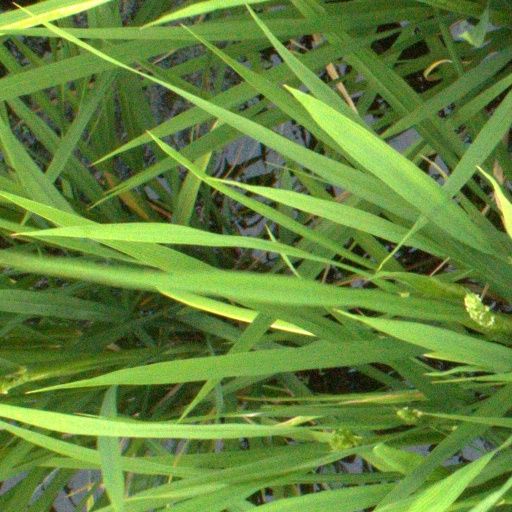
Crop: rice